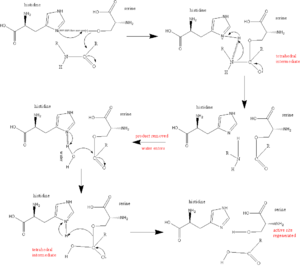
Les protéases à sérine sont une famille de protéases, ou peptidases, qui partagent le même mécanisme d'action. Comme toutes les protéases, elles ont pour fonction de cliver des protéines ou des peptides en hydrolysant leurs liaisons peptidiques. Elles sont appelées protéases à sérine car leur site actif contient un résidu de sérine qui joue un rôle essentiel dans la catalyse. On trouve des protéases à sérine chez pratiquement tous les organismes vivants, eucaryotes, bactéries et archées. Elles participent à une grande variété de processus biologiques, tels que la digestion, la réponse immunitaire, la coagulation sanguine, ou encore la maturation des virus.